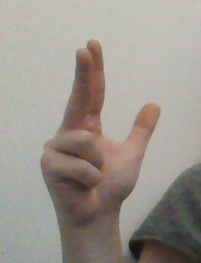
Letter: al